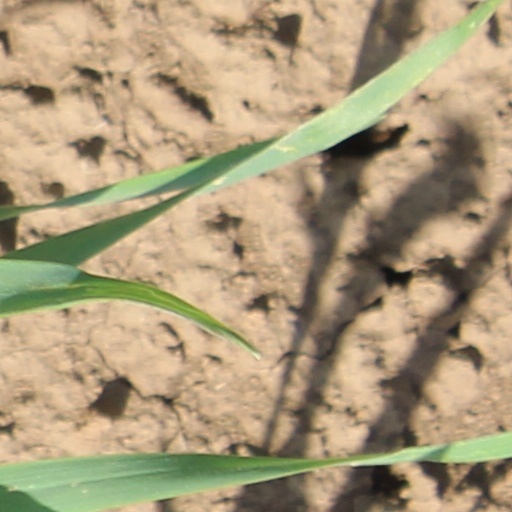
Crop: wheat